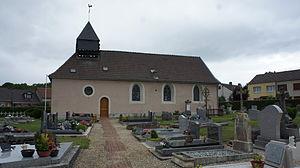
Au village de Saint-Imoges.
Saint-Imoges est une commune française située dans le département de la Marne, en région Grand Est.